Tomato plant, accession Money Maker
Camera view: vertical (180 deg); turntable rotation: 210 degrees
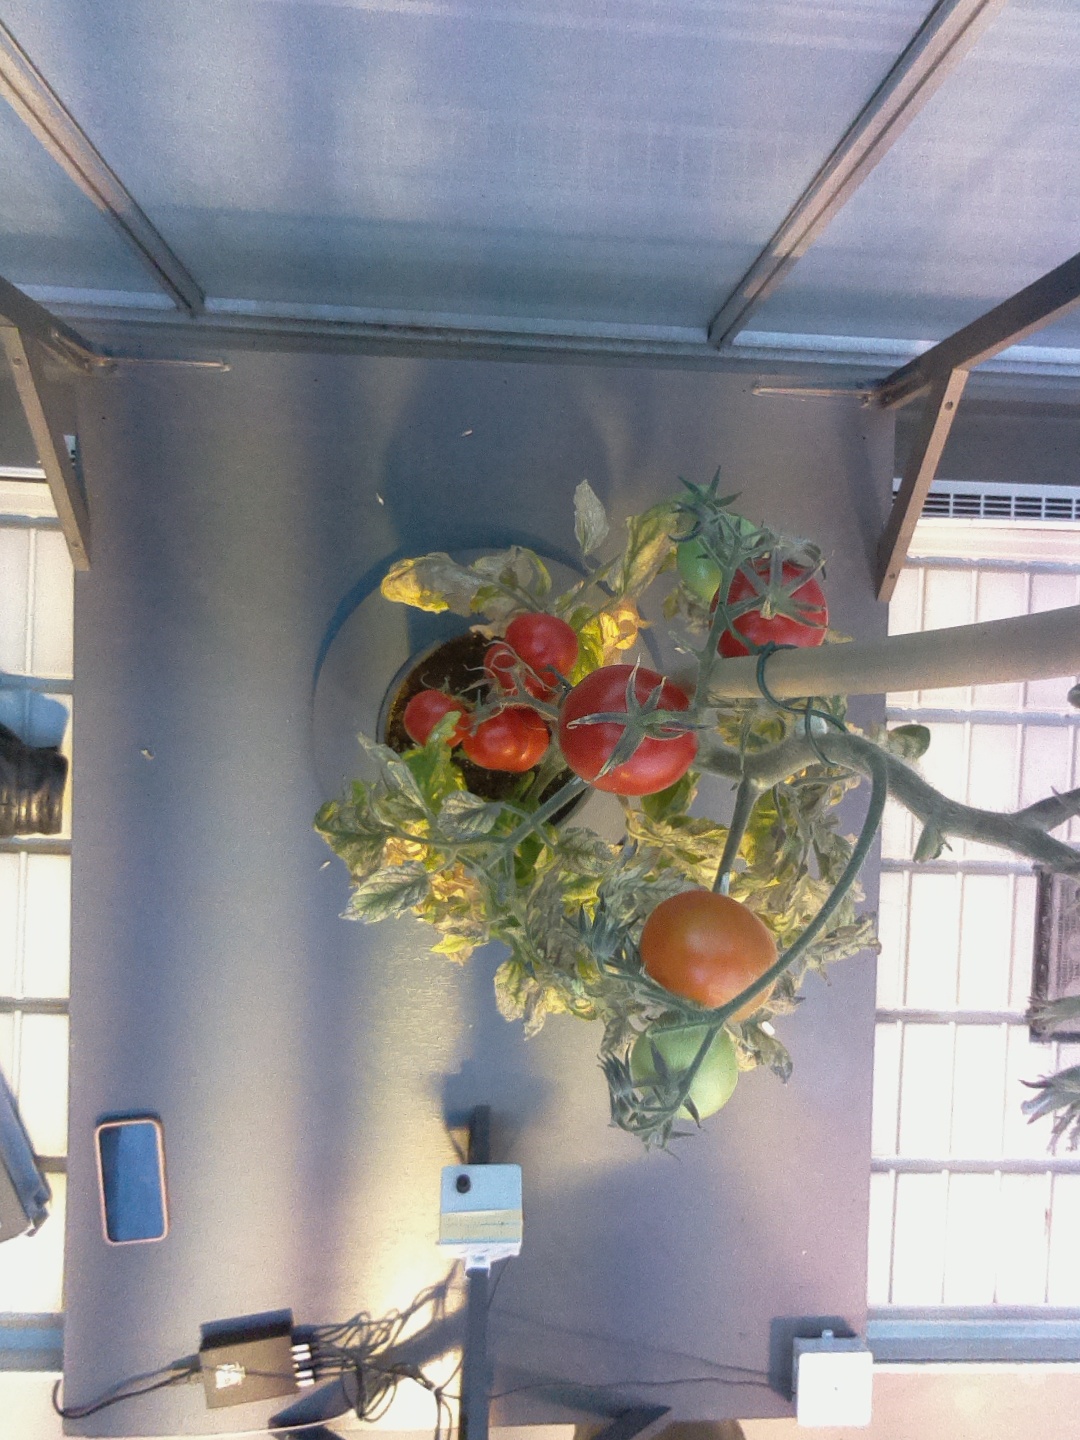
BBCH growth stage 89: 90%-100% of fruits show typical fully ripe color